Snake (zodiac)

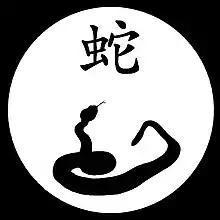
Zodiac snake, showing the "shé" (蛇) character for snake

The snake (蛇) is the sixth of the twelve-year cycle of animals which appear in the Chinese zodiac related to the Chinese calendar. The Year of the Snake is associated with the Earthly Branch symbol 巳. Besides its use in the cycle of years, the zodiacal snake is otherwise used to also represent hours of the day. Snakes have a long and complicated place in Chinese mythology and culture.